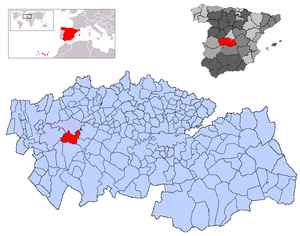
Las Herencias est une commune d'Espagne de la province de Tolède dans la communauté autonome de Castille-La Manche.